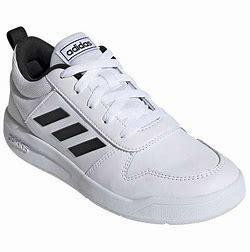
Brand: Adidas
Model: Tensaur